Manuel Mozos

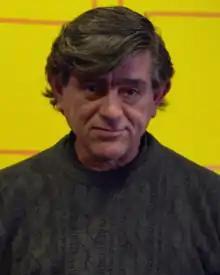
Manuel Mozos in 2018

Manuel Mozos (born June 1959, in Lisbon) is a Portuguese film director.